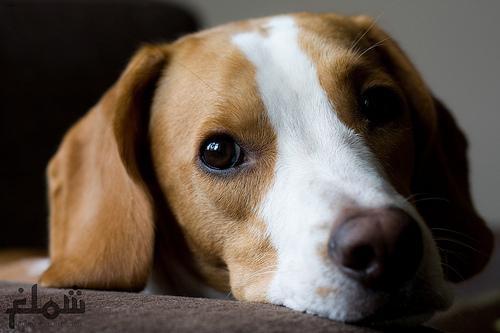
beagle